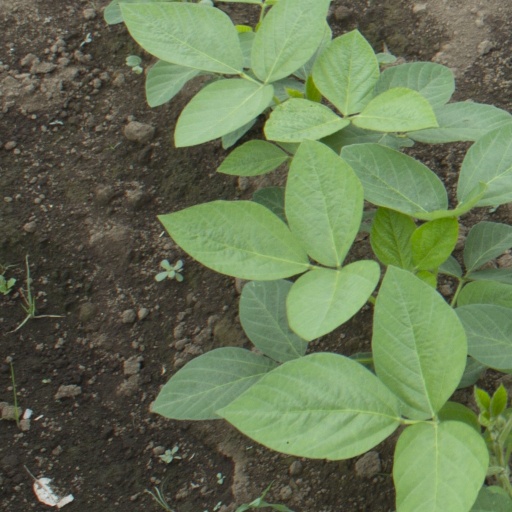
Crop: soybean